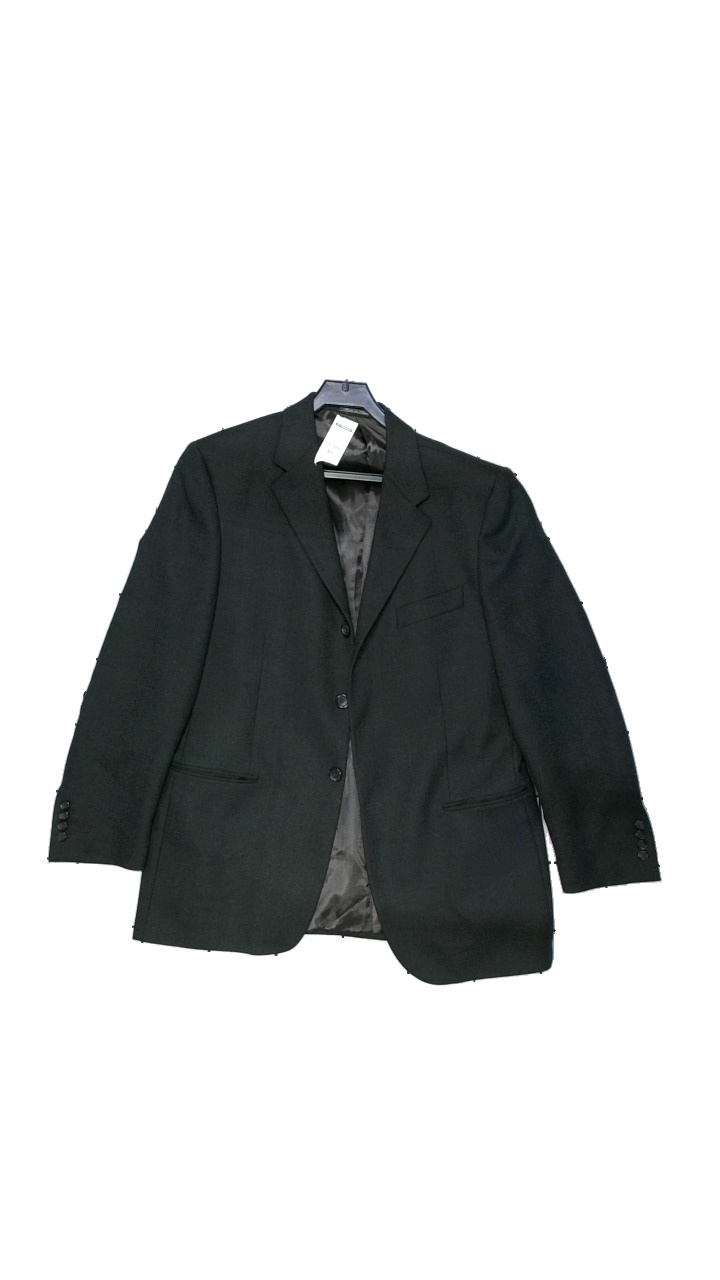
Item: Blazer (Men)
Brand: Cornelioni
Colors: Green
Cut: Regular
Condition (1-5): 4
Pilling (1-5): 5
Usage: Reuse
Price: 150-250